Erich Bachem

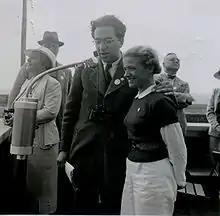
Erich Bachem and Hanna Reitsch in 1938.

Erich Bachem (12 August 1906, in Mülheim an der Ruhr – 25 March 1960) was a German engineer.